Areography

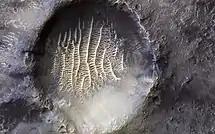
Airy-0 crater, October 2021

Following these observations, it was a long-held belief that Mars contained vast seas and vegetation. It was not until spacecraft visited the planet during NASA's Mariner missions in the 1960s that these myths were dispelled. Some maps of Mars were made using the data from these missions, but it wasn't until the Mars Global Surveyor mission, launched in 1996 and ending in late 2006, that complete, extremely detailed maps were obtained.